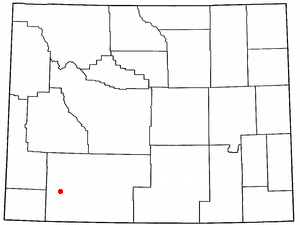
Green River (Wyoming)
Green Rivers beliggenhed i Wyoming
Green River er en amerikansk by og administrativt centrum for det amerikanske county Sweetwater County i staten Wyoming. I 2000 havde byen et indbyggertal på 11.808.